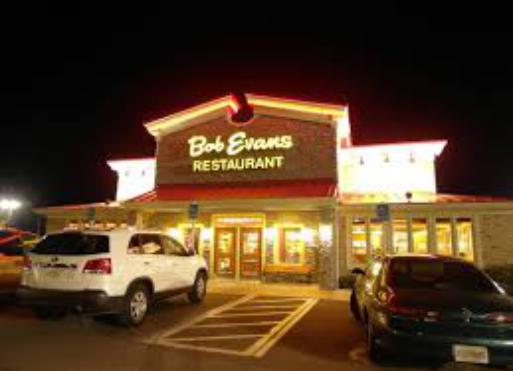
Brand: Bob Evans Restaurants
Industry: Clothes